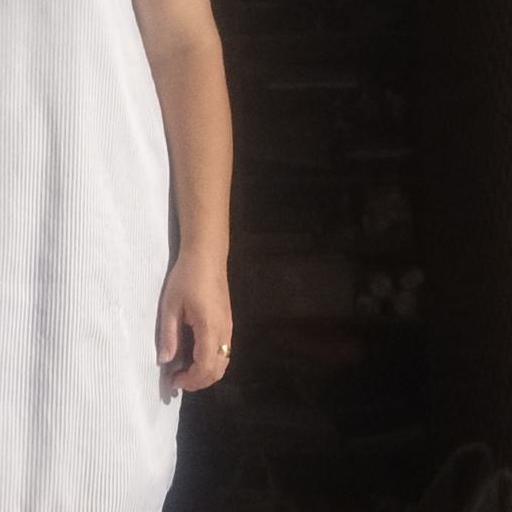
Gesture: no_gesture